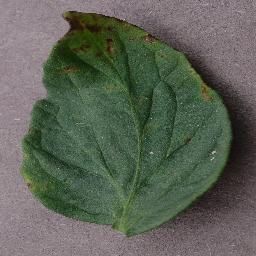
Label: Tomato___Bacterial_spot